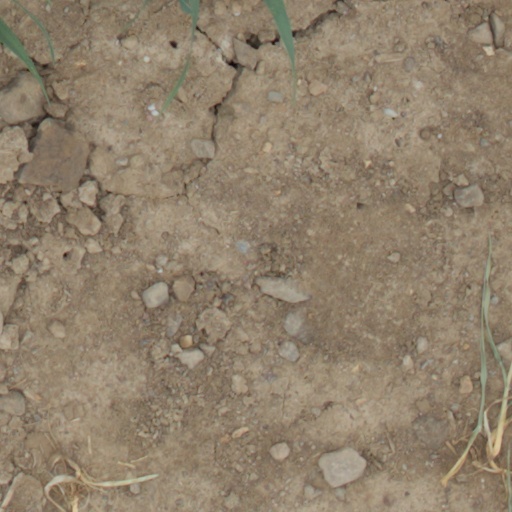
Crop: wheat